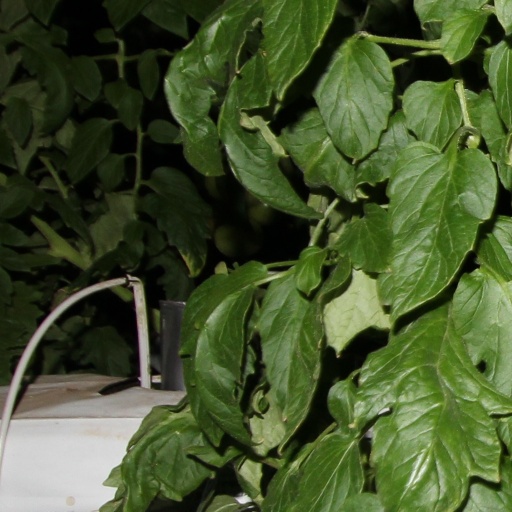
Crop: tomato